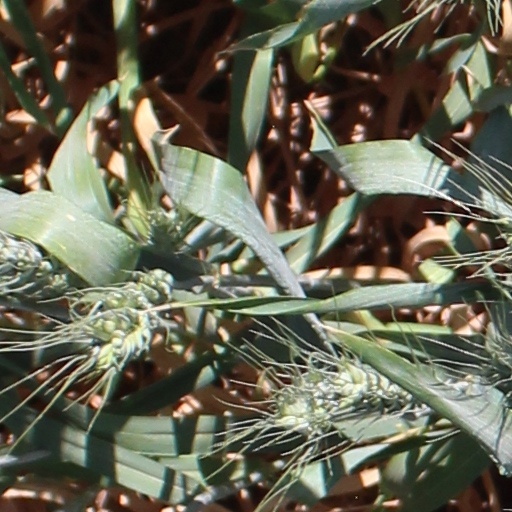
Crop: wheat